Jordan & Timaeus

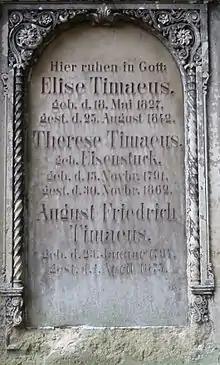
Gravestone of August Friedrich Timaeus on the inner Neustädter cemetery (2nd field, G) in Dresden

August Friedrich Timaeus died in 1875 and was buried in the Inner Neustädter cemetery (2nd Land, G). In Dresden, the Timaeusstraße was named after him.